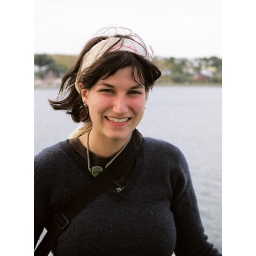
Here I am, very happy to be on the boat and off of the side of the road in North Sydney.